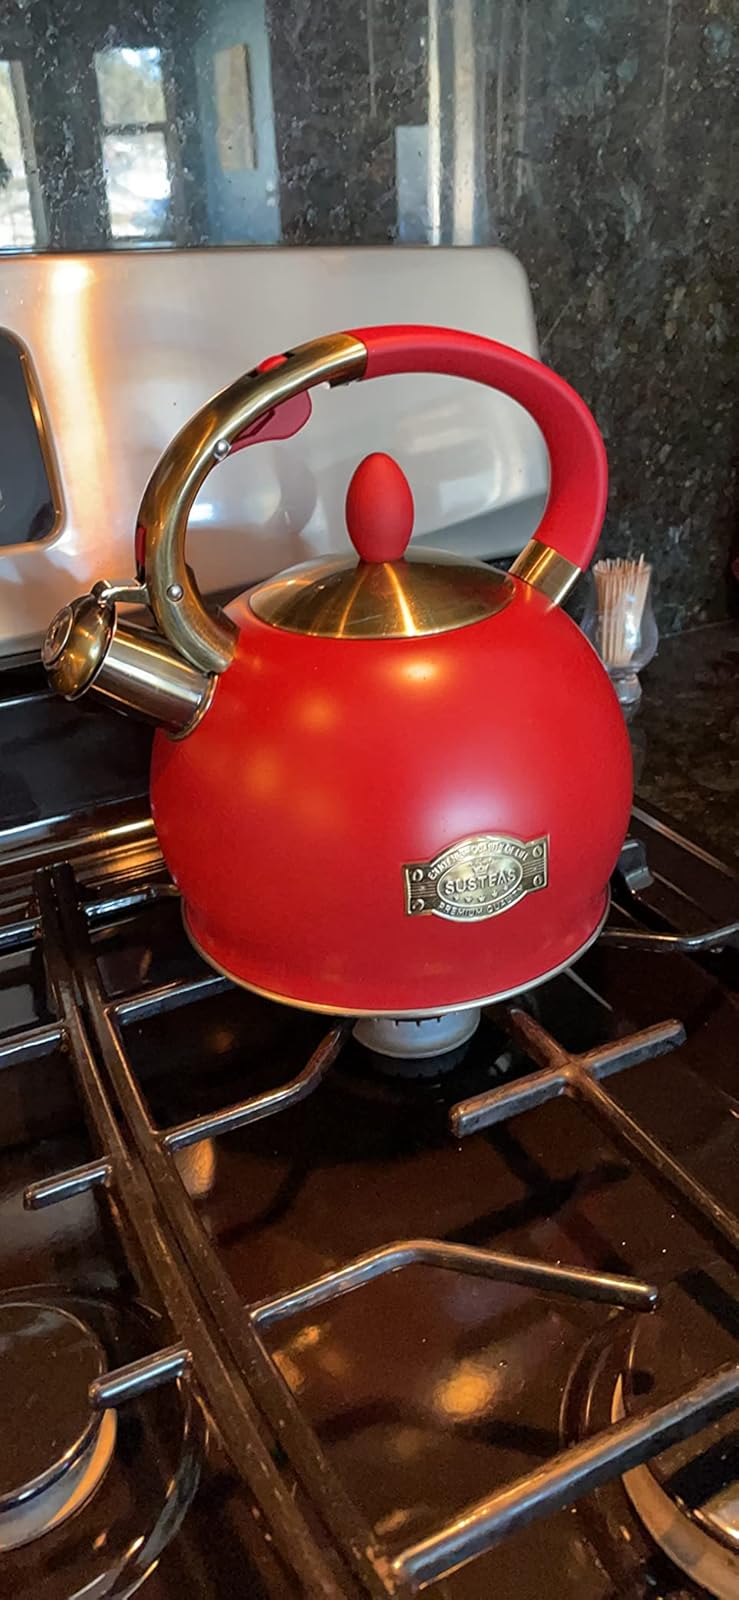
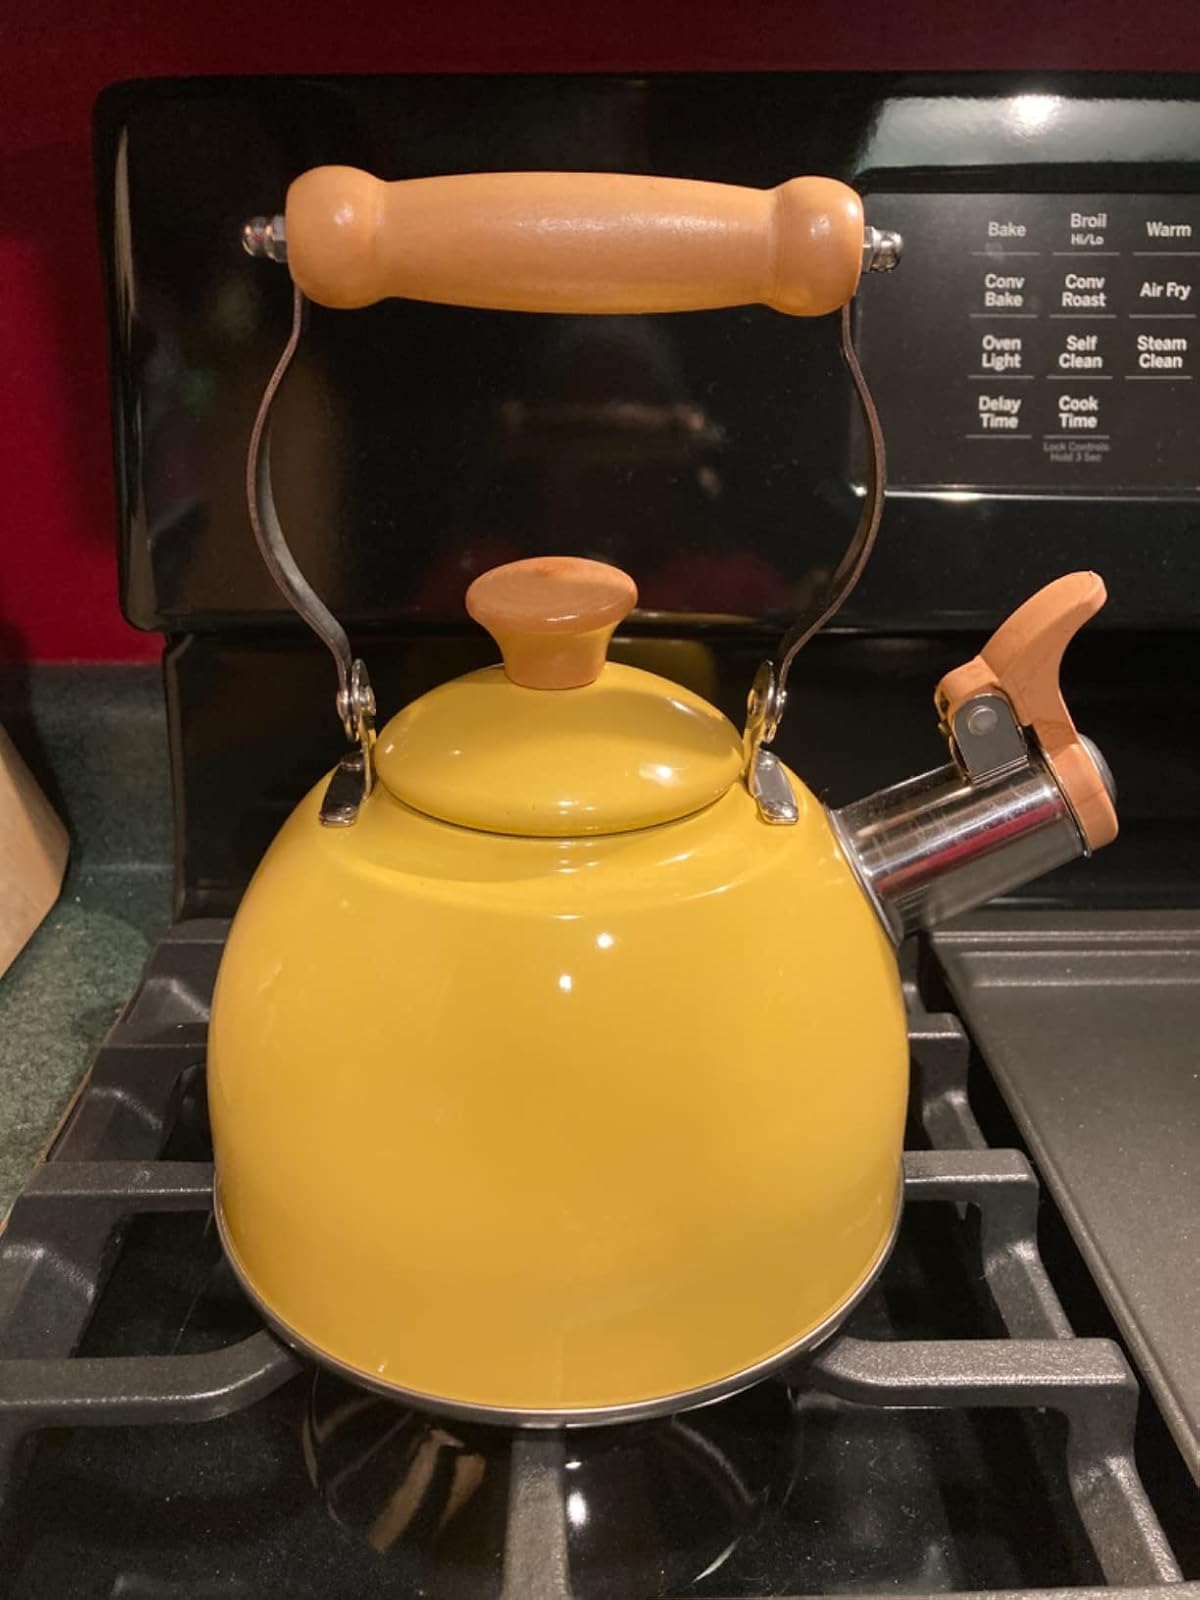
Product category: items_kettle
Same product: no